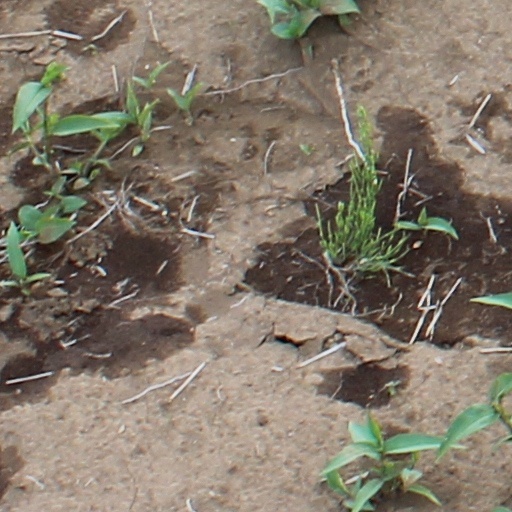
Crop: wheat